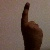
The image shows a hand gesture representing the number 1 in Indian Sign Language.